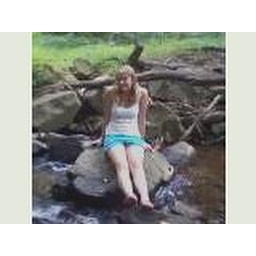
me on a rock in a river